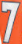
Number: 7